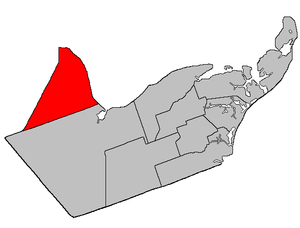
La paroisse de Beresford est à la fois une paroisse civile et un district de services locaux canadien du comté de Gloucester, située au nord du Nouveau-Brunswick.
Laplante est un village du comté de Gloucester, dans le Nord-Est de la province canadienne du Nouveau-Brunswick. Le village a le statut de district de services locaux.
Robertville est un village du comté de Gloucester, dans le Nord-Est de la province canadienne du Nouveau-Brunswick. Le village a le statut de DSL. Plusieurs des auteurs acadiens les plus importants de la fin du XXᵉ siècle et du début du XXIᵉ siècle sont originaires de Robertville.